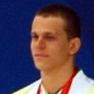
Age: 20